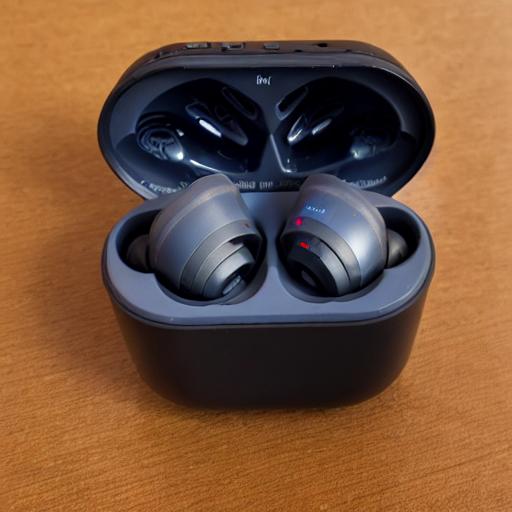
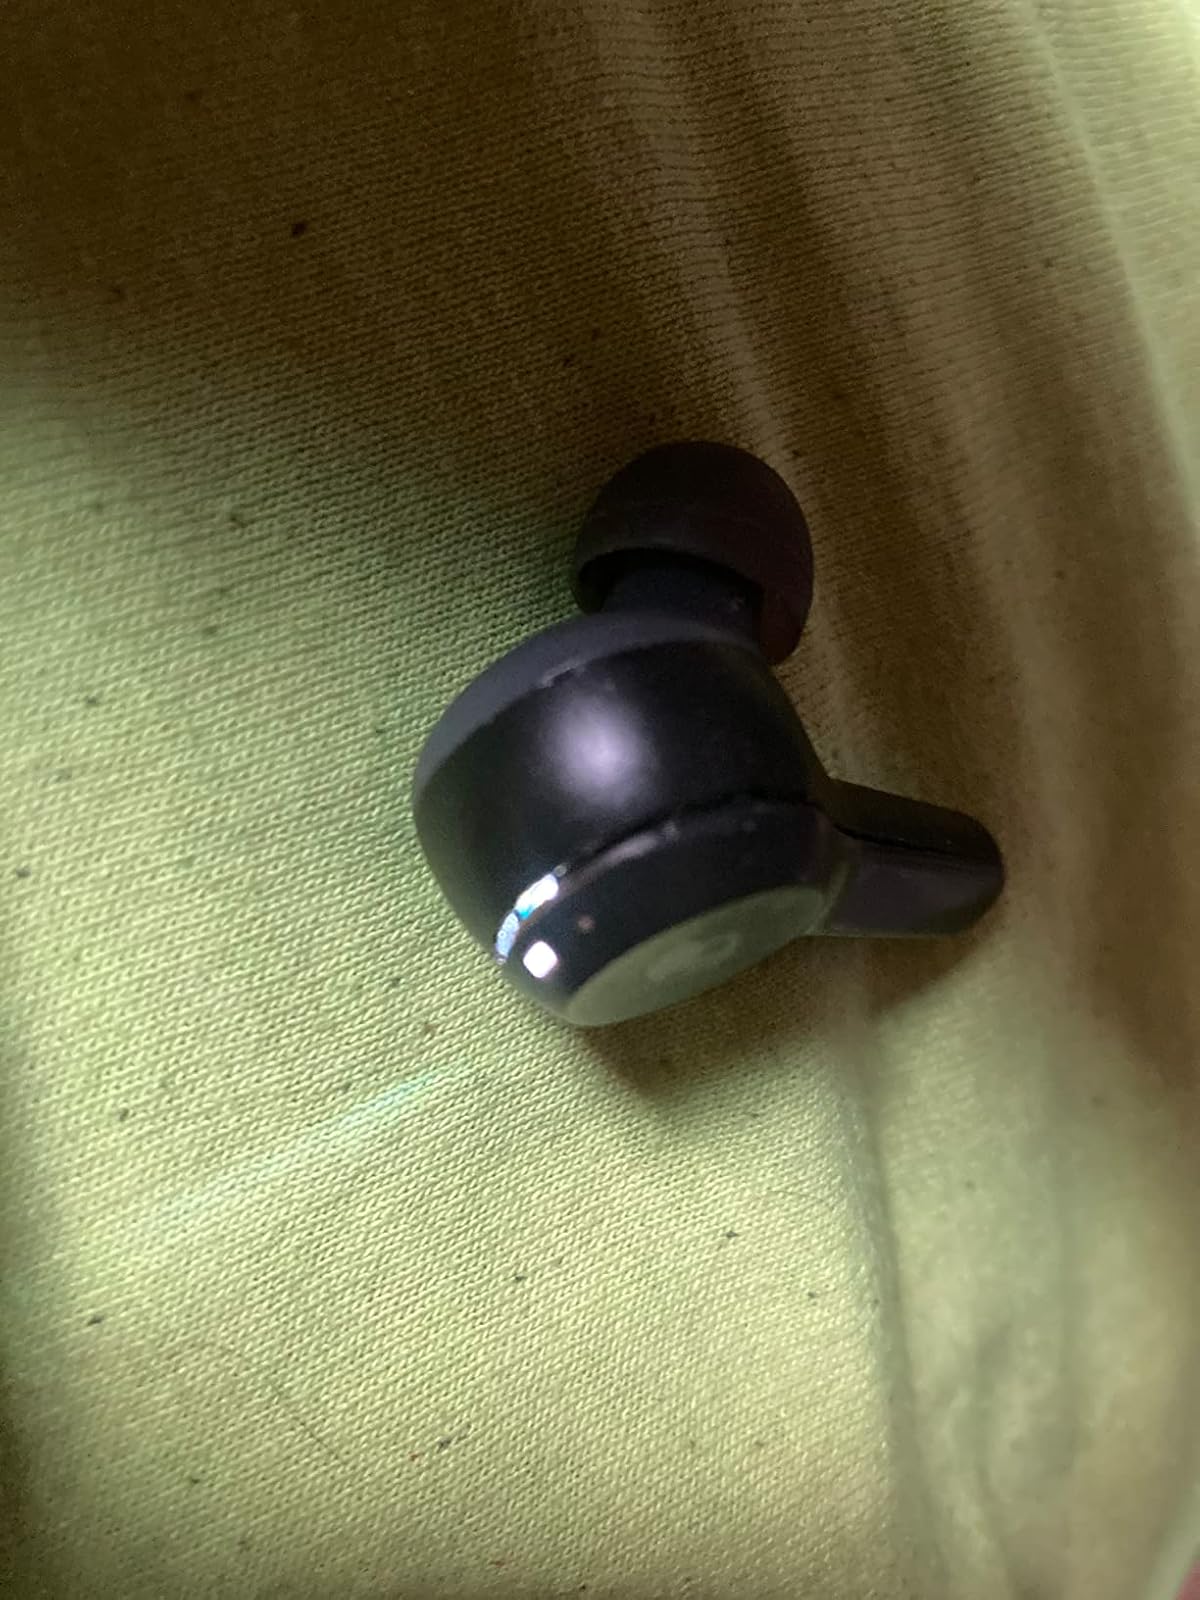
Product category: earbuds
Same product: no